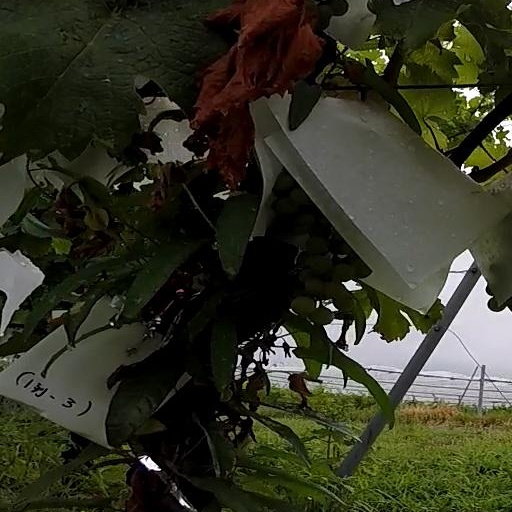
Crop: grape